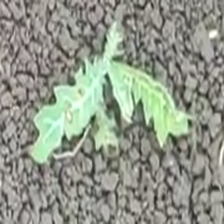
Weed species: Bilayat_(Mexicana_Argemone)